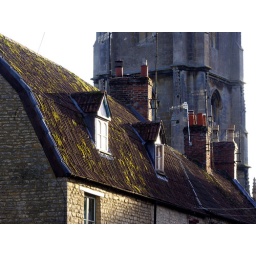
Calne, Wilts, 12.9.2010End-terrace house in Mill Street, with tower of St Mary's in background